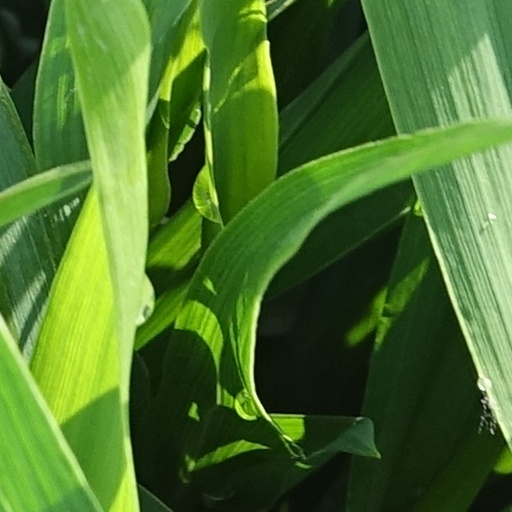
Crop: wheat